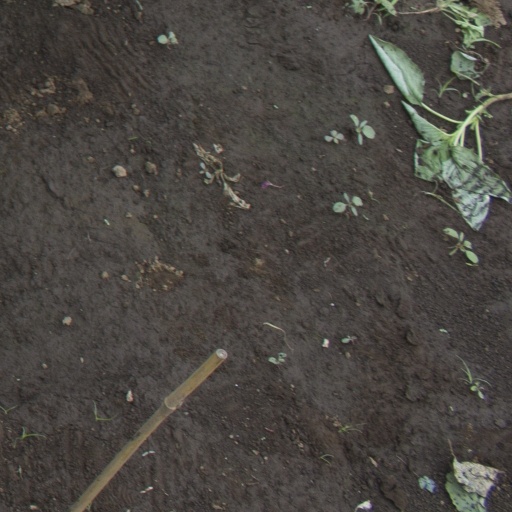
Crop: soybean